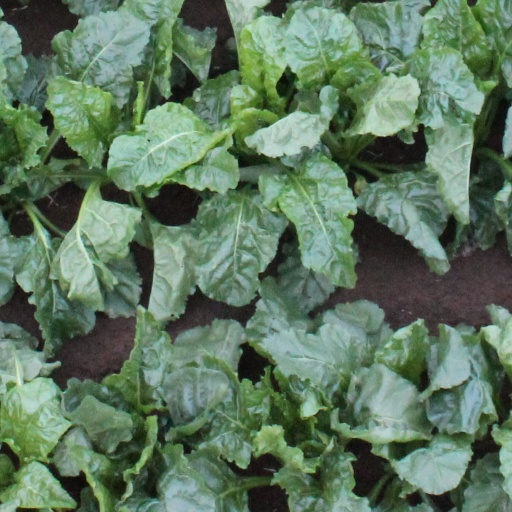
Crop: sugar beet